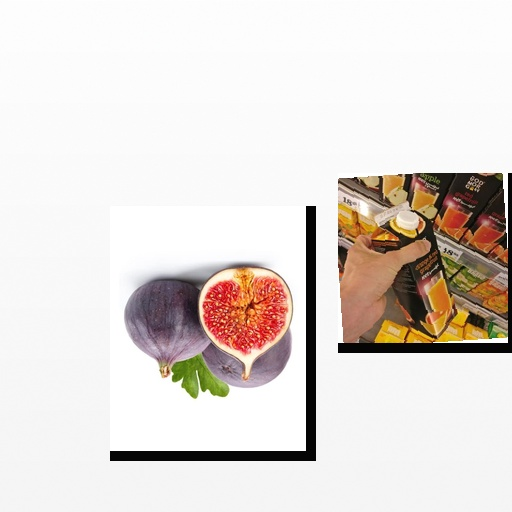
Food items: orange_red_grapefruit_juice, fig